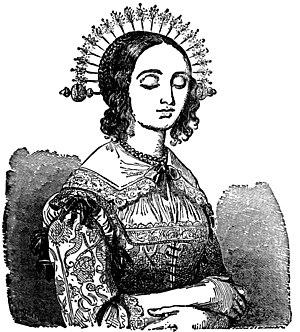
Guazze désigne une coiffure féminine populaire en usage entre le XVIᵉ et XIXᵉ siècles en Brianza, dans la région lombarde.